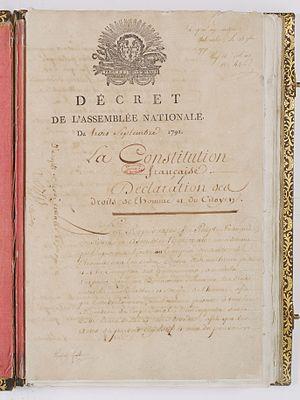
Louis XVI, né le 23 août 1754 à Versailles et mort guillotiné le 21 janvier 1793 à Paris, est roi de France et de Navarre du 10 mai 1774 au 6 novembre 1789, puis roi des Français jusqu’au 21 septembre 1792. Il est le dernier roi de France de la période dite de l'Ancien Régime.